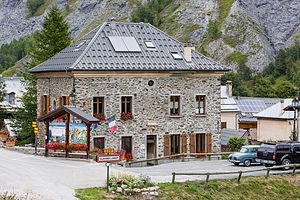
Clavans-en-Haut-Oisans est une commune française située dans le département de l'Isère en région Auvergne-Rhône-Alpes. Elle prend ainsi place dans les Alpes françaises. Ses habitants sont appelés les Clavanchons.